All Saints Church, Buncton

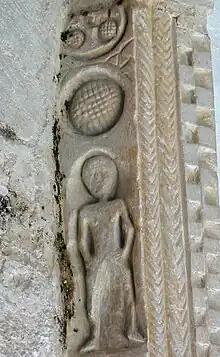
The mysterious carving on the chancel arch, pictured shortly before its destruction in 2004

The church had a chancel with a squared-off east end and a nave with no aisles, with a chancel arch between them. This "two-cell" style was characteristic of small Sussex churches of the 11th and 12th centuries, especially those around the South Downs. The walls of both parts are quite high, and have been called "too tall for so small a church". Some rubble and tiles from a nearby Roman building were used in its construction; an east–west Roman road, the Sussex Greensand Way, on the lower part of the Greensand Ridge passed close to the chapel, and a large villa stood about away, near the original Buncton manor house. (The villa's hypocaust was discovered in 1848.)